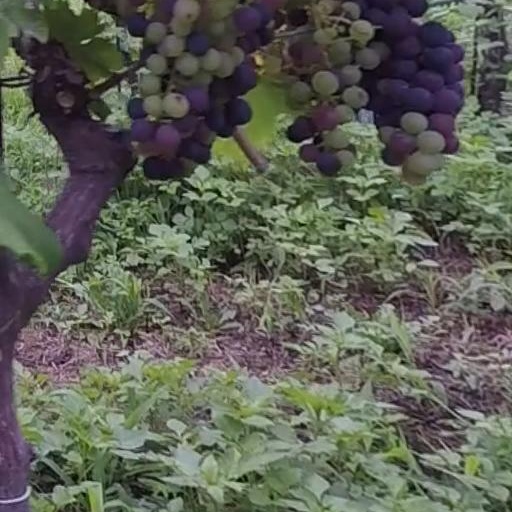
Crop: grape